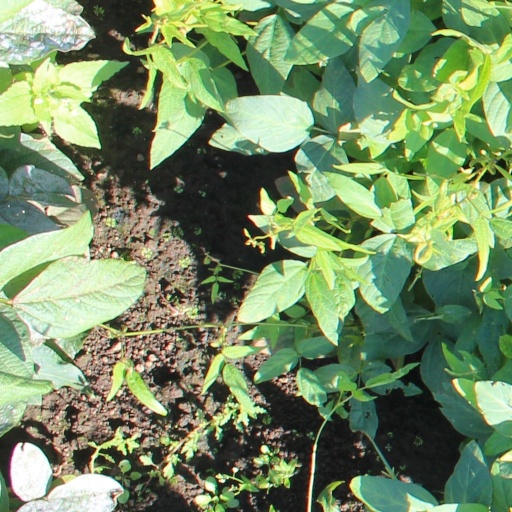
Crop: soybean